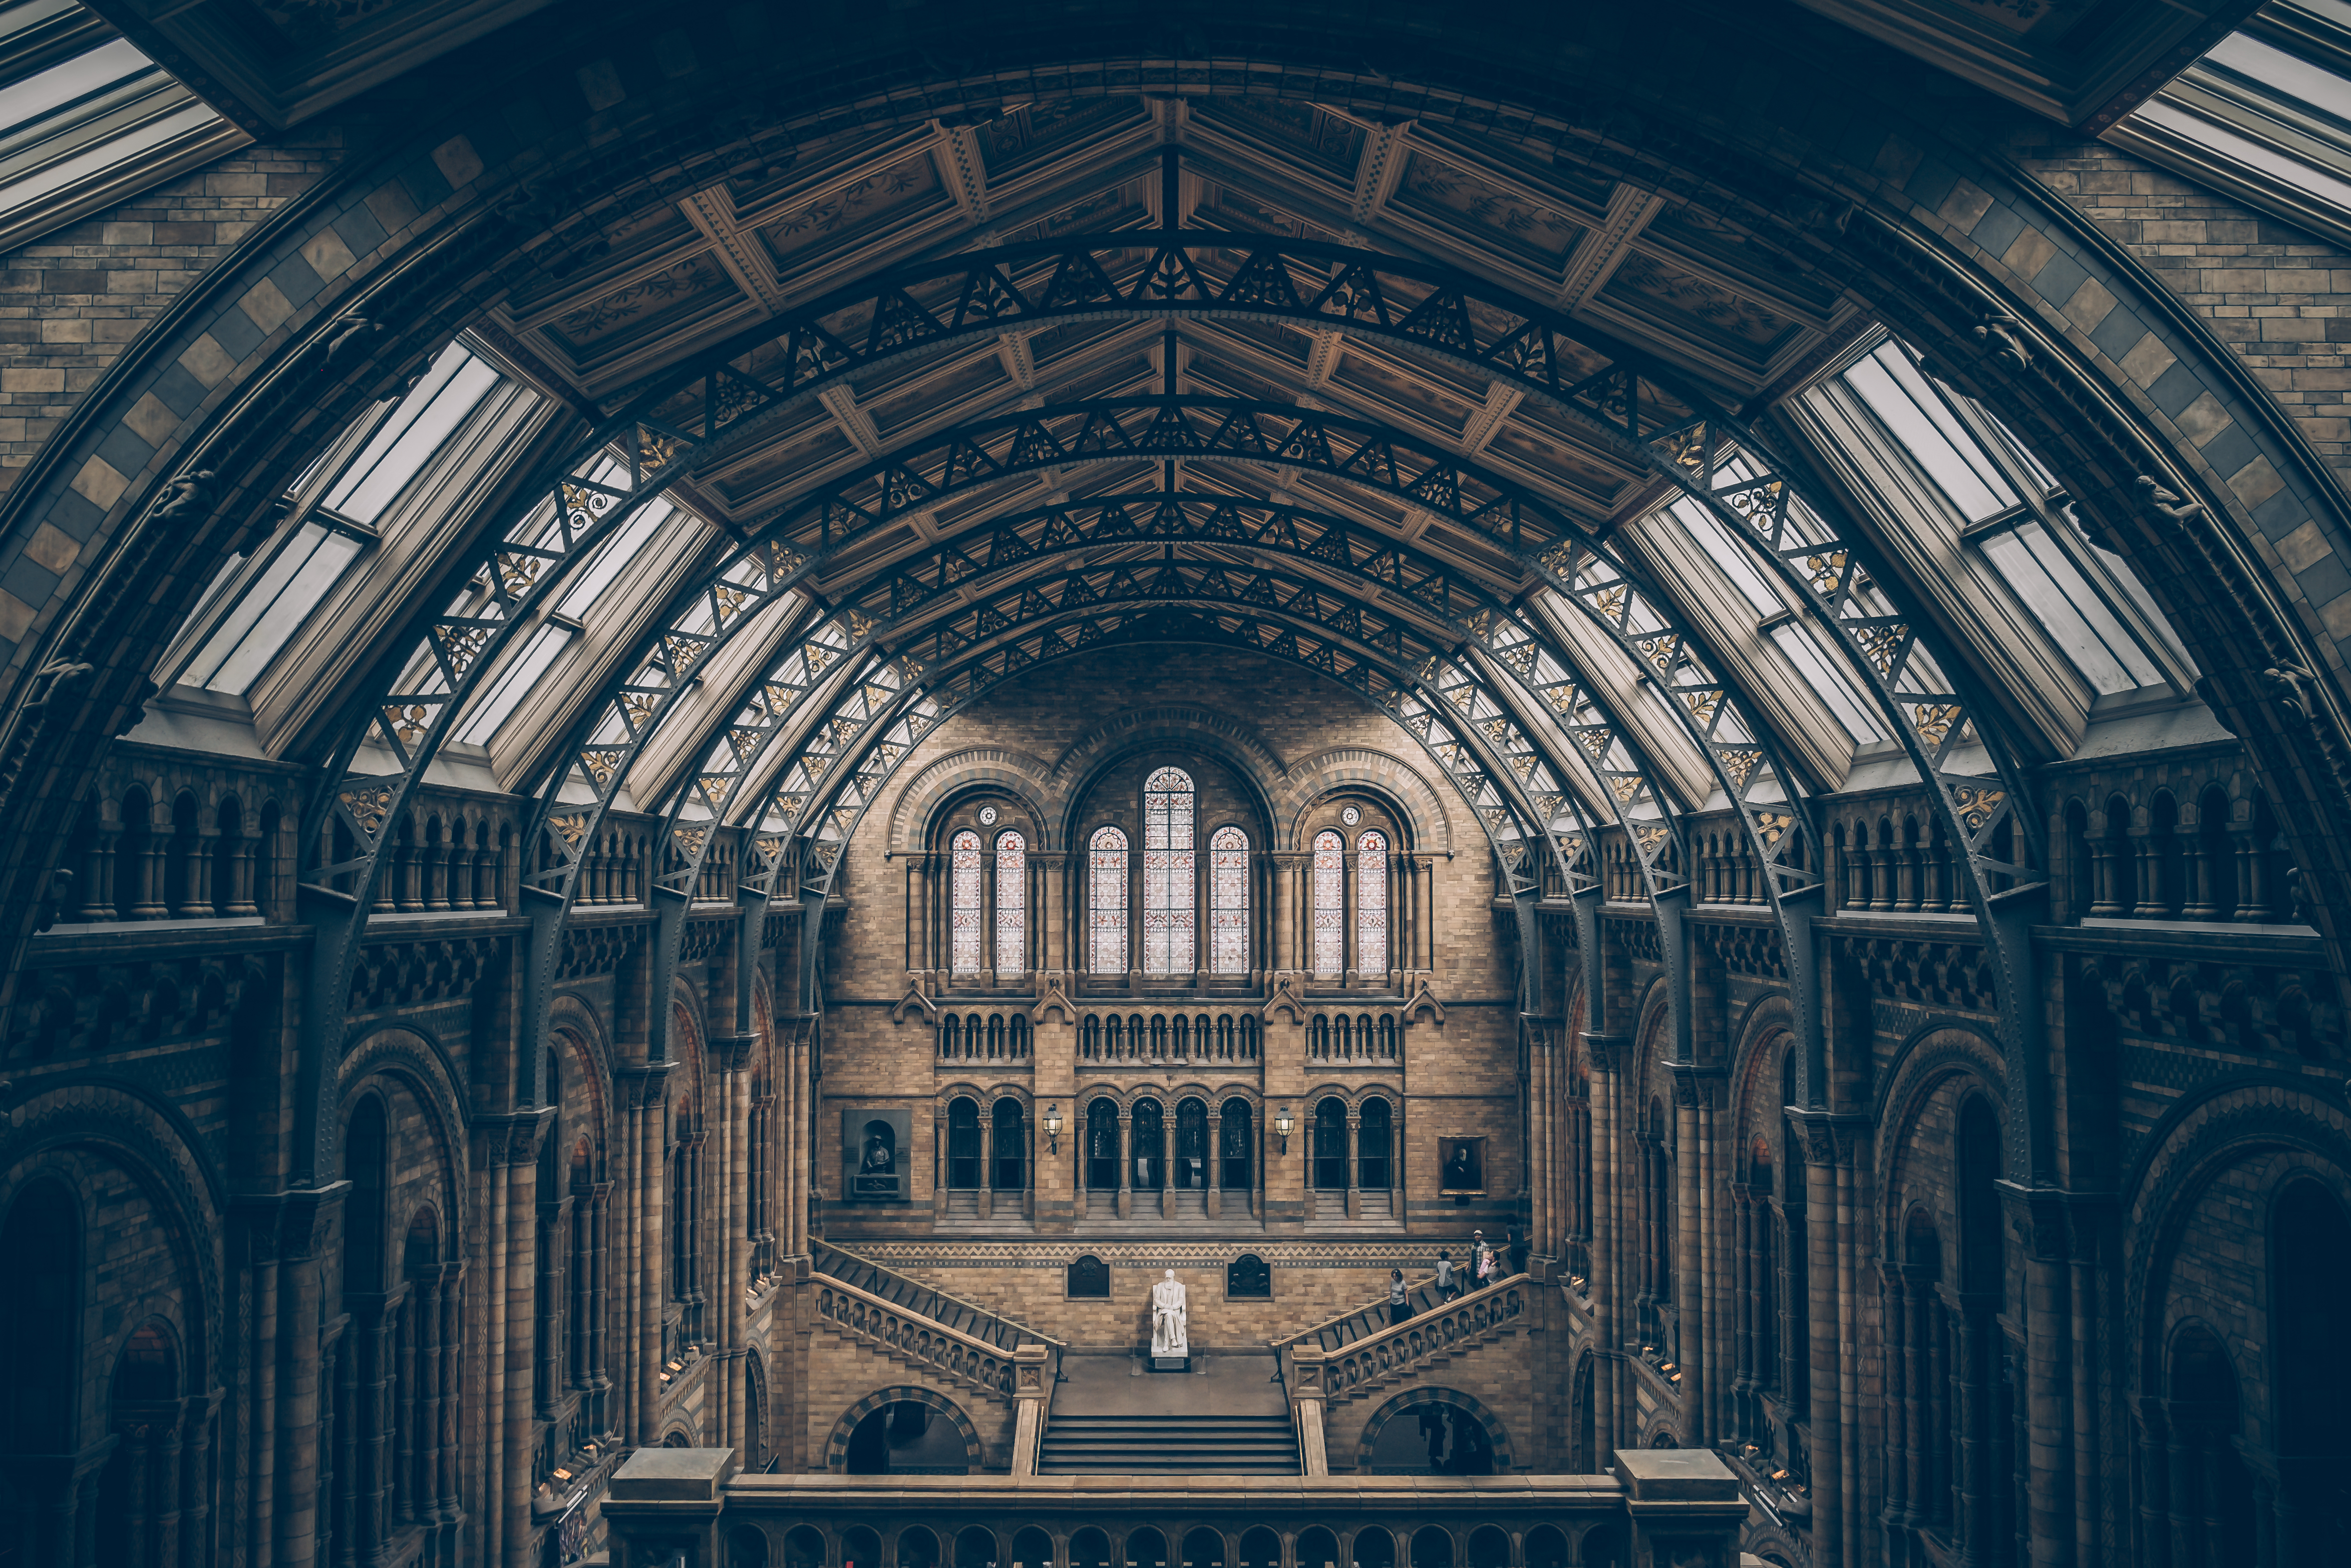
light, architecture, structure, interior, building, symmetrical, arch, ceiling, museum, skylight, church, cathedral, place of worship, london, indoors, columns, arches, symmetry, history, gothic architecture, architectural design